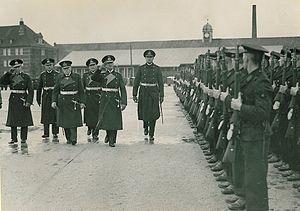
Hermann Boehm était un officier de la marine allemande ayant atteint le grade de Generaladmiral au cours de la Seconde Guerre mondiale.